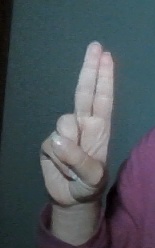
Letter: taa